Mezrab (Amsterdam)

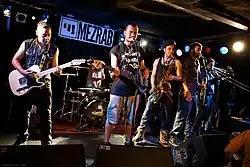
The band Skampida performing in the Mezrab.

The Mezrab was founded by storyteller and musician Sahand Sahebdivani in 2004. As an Iranian refugee he wanted to continue his parents' tradition of Iranian music and storytelling. It started as a gathering in the family's living room and grew into a monthly storytelling evening in a small tea house. Through the years the gatherings became more frequent and the Mezrab moved to various locations to keep up with its growth. In 2014, a crowdfunding was organized to move to the former location of music cafe "Pakhuis Wilhelmina" at the Veemkade, which has since become the fixed location for the center. In that same year the Mezrab Storytelling School was founded by Farnoosh Farnia and Raphael Rodan, and the team was expanded with Rogier Lammers as the music programmer and Karl Giesriegl as the creative director. Since then the Mezrab has a cultural program of over 300 events per year, with in addition to storytelling, music concerts, open mic evenings, dance, theatre and comedy. As most of its programming is in English, the center has become a popular destination for the international community of Amsterdam.